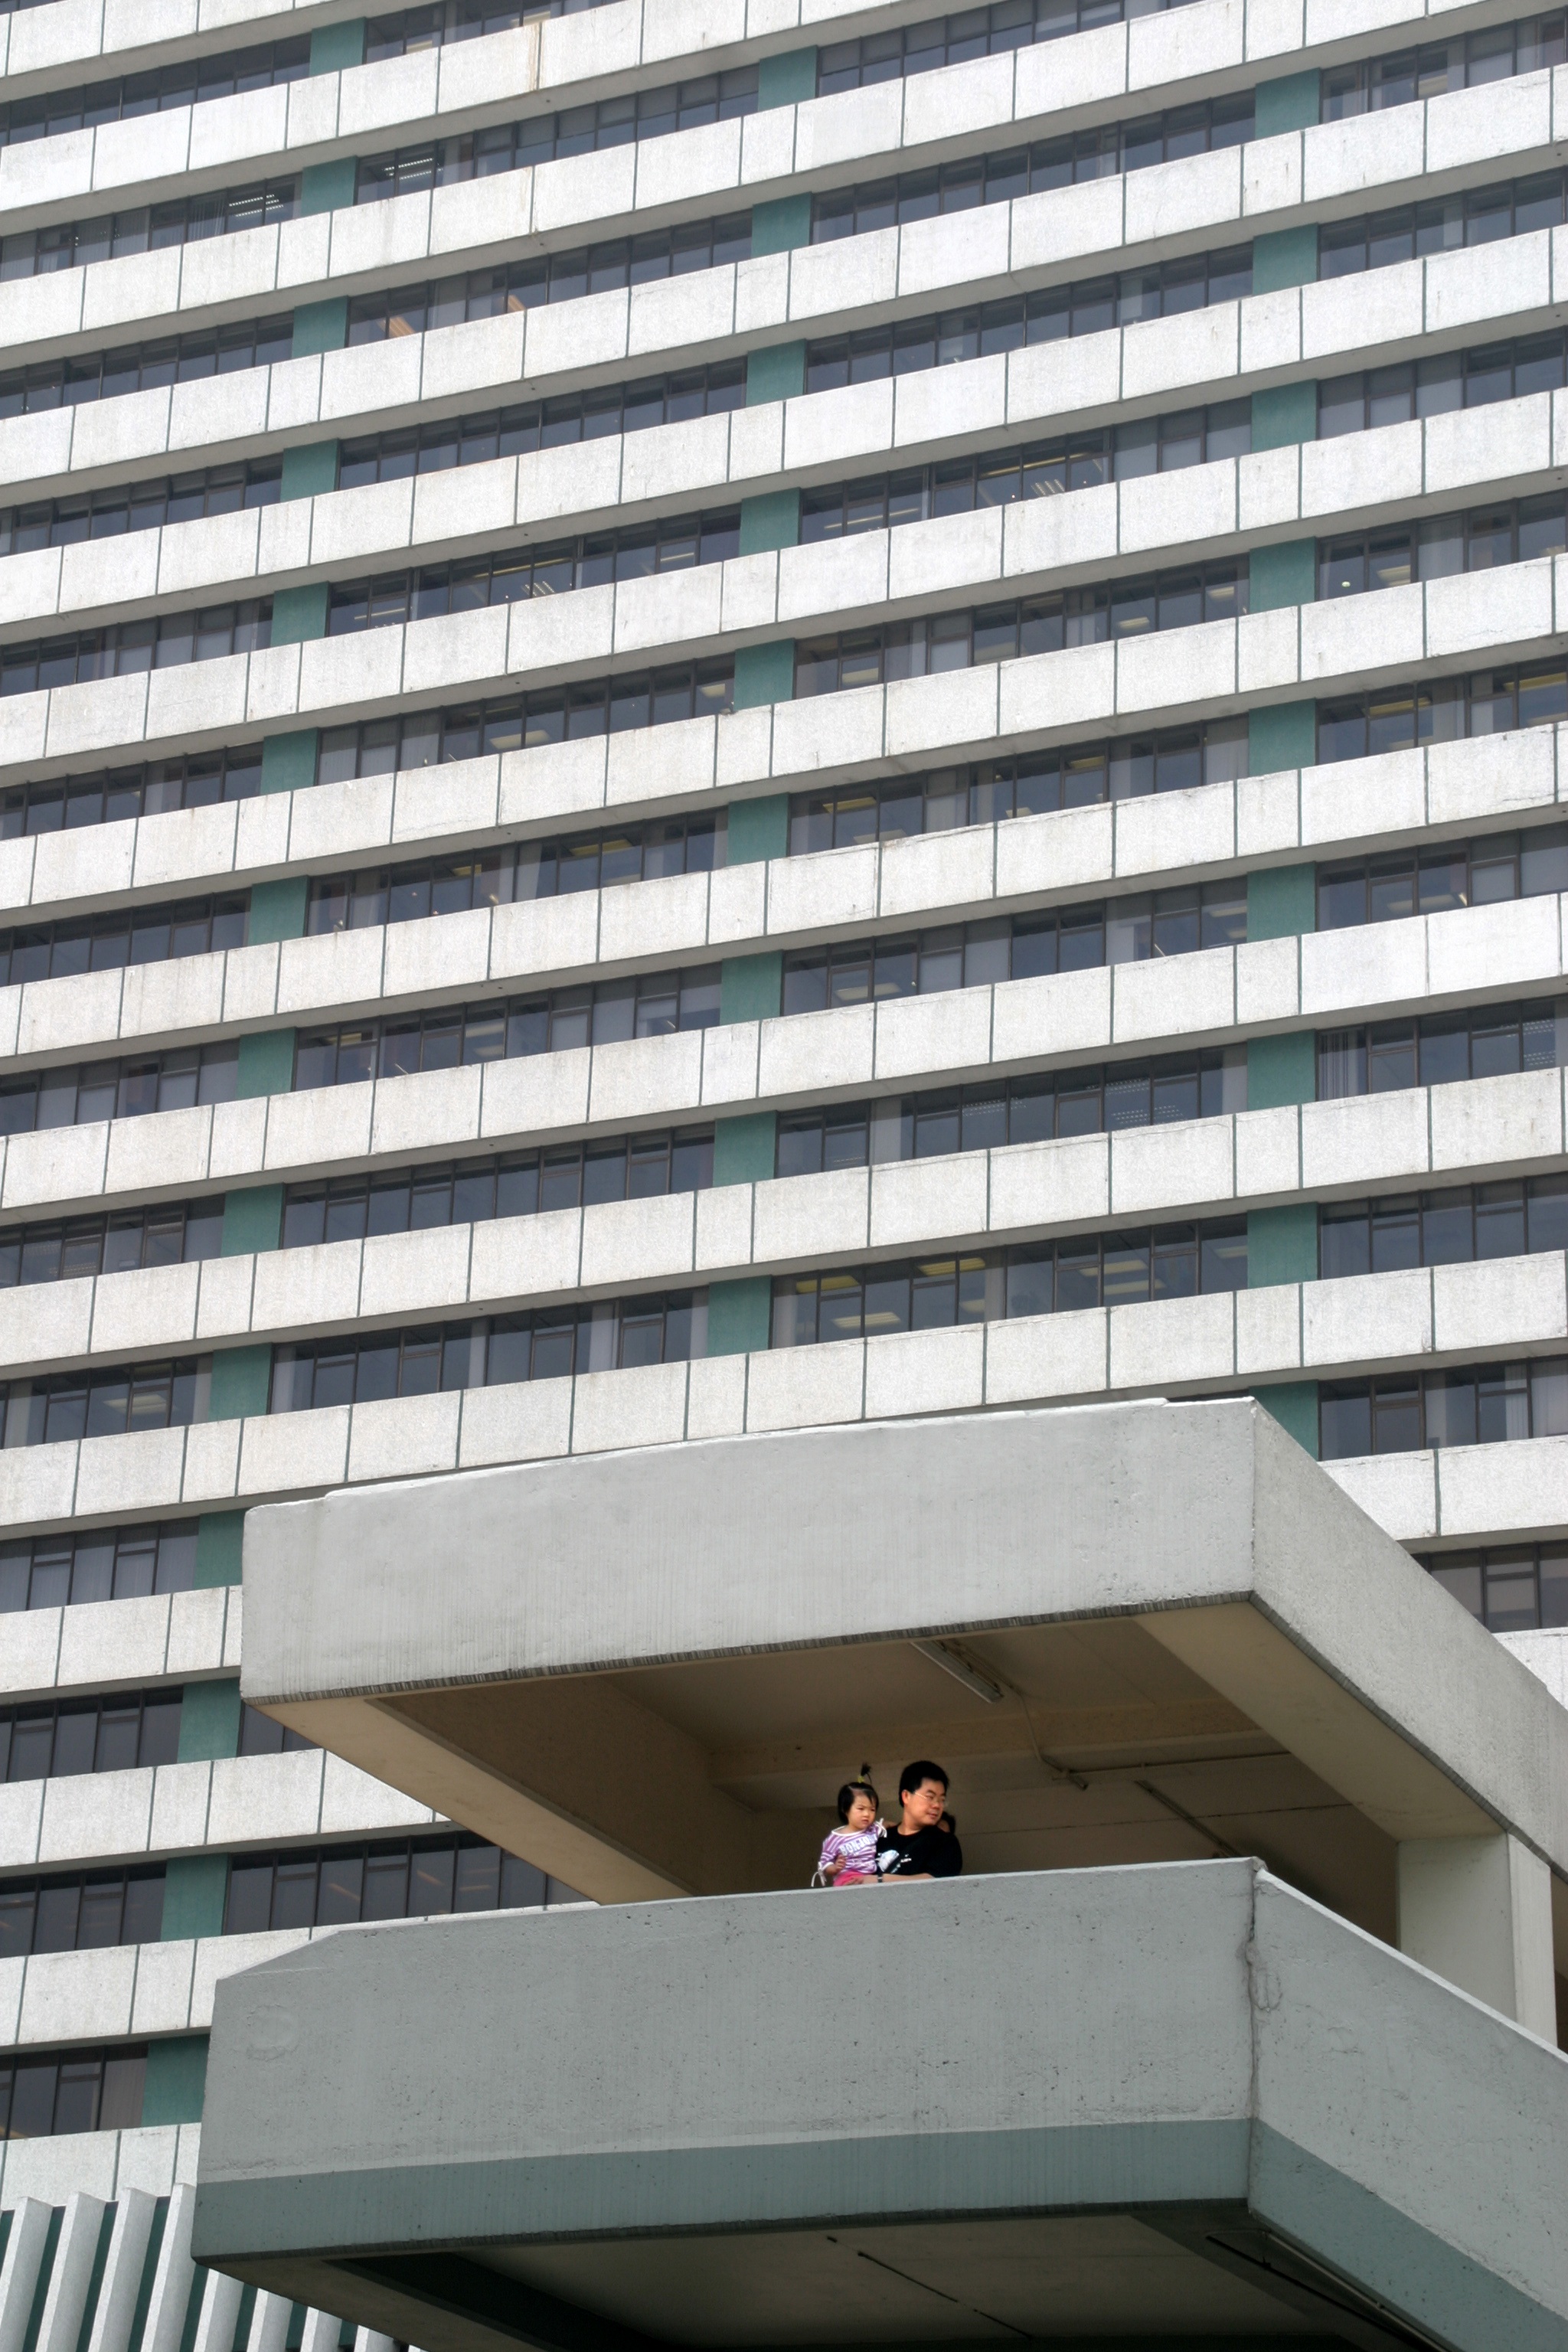
architecture, window, building, skyscraper, balcony, line, facade, tower block, interior design, hong kong, design, shape, headquarters, condominium, big city, daylighting, window covering